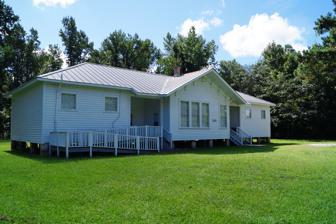
Building: Ware Creek School
Country: United States of America
Year built: 1921
Historic school building in North Carolina, United States United States historic place Ware Creek School U.S. National Register of Historic Places Show map of North Carolina Show map of the United States Location East side of NC 1103, .3 miles southeast of junction with NC 1112, Blounts Creek, North Carolina Coordinates 35°25′12″N 76°56′19″W / 35.42000°N 76.93861°W / 35.42000; -76.93861 Area less than one acre Built 1921 ( 1921 ) Architectural style Bungalow/craftsman NRHP reference No. 96001443 Added to NRHP December 6, 1996 Ware Creek School is a historic Rosenwald school building located at Blounts Creek , Beaufort County, North Carolina .  It was built in 1921, and is a one-story rectangular structure with a hipped roof and projecting front pavilions. The main block of the building consists of three classrooms and a projecting central "industrial classroom" under a gable roof.  The building exhibits American Craftsman design influences. It ceased use as a school in 1954. It was listed on the National Register of Historic Places in 1996. References